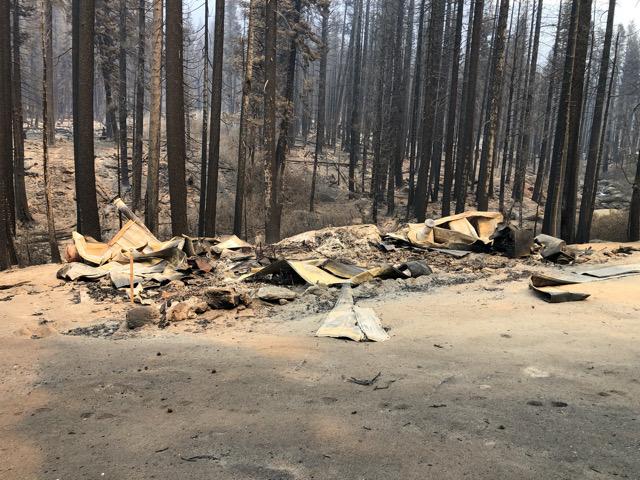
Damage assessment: destroyed